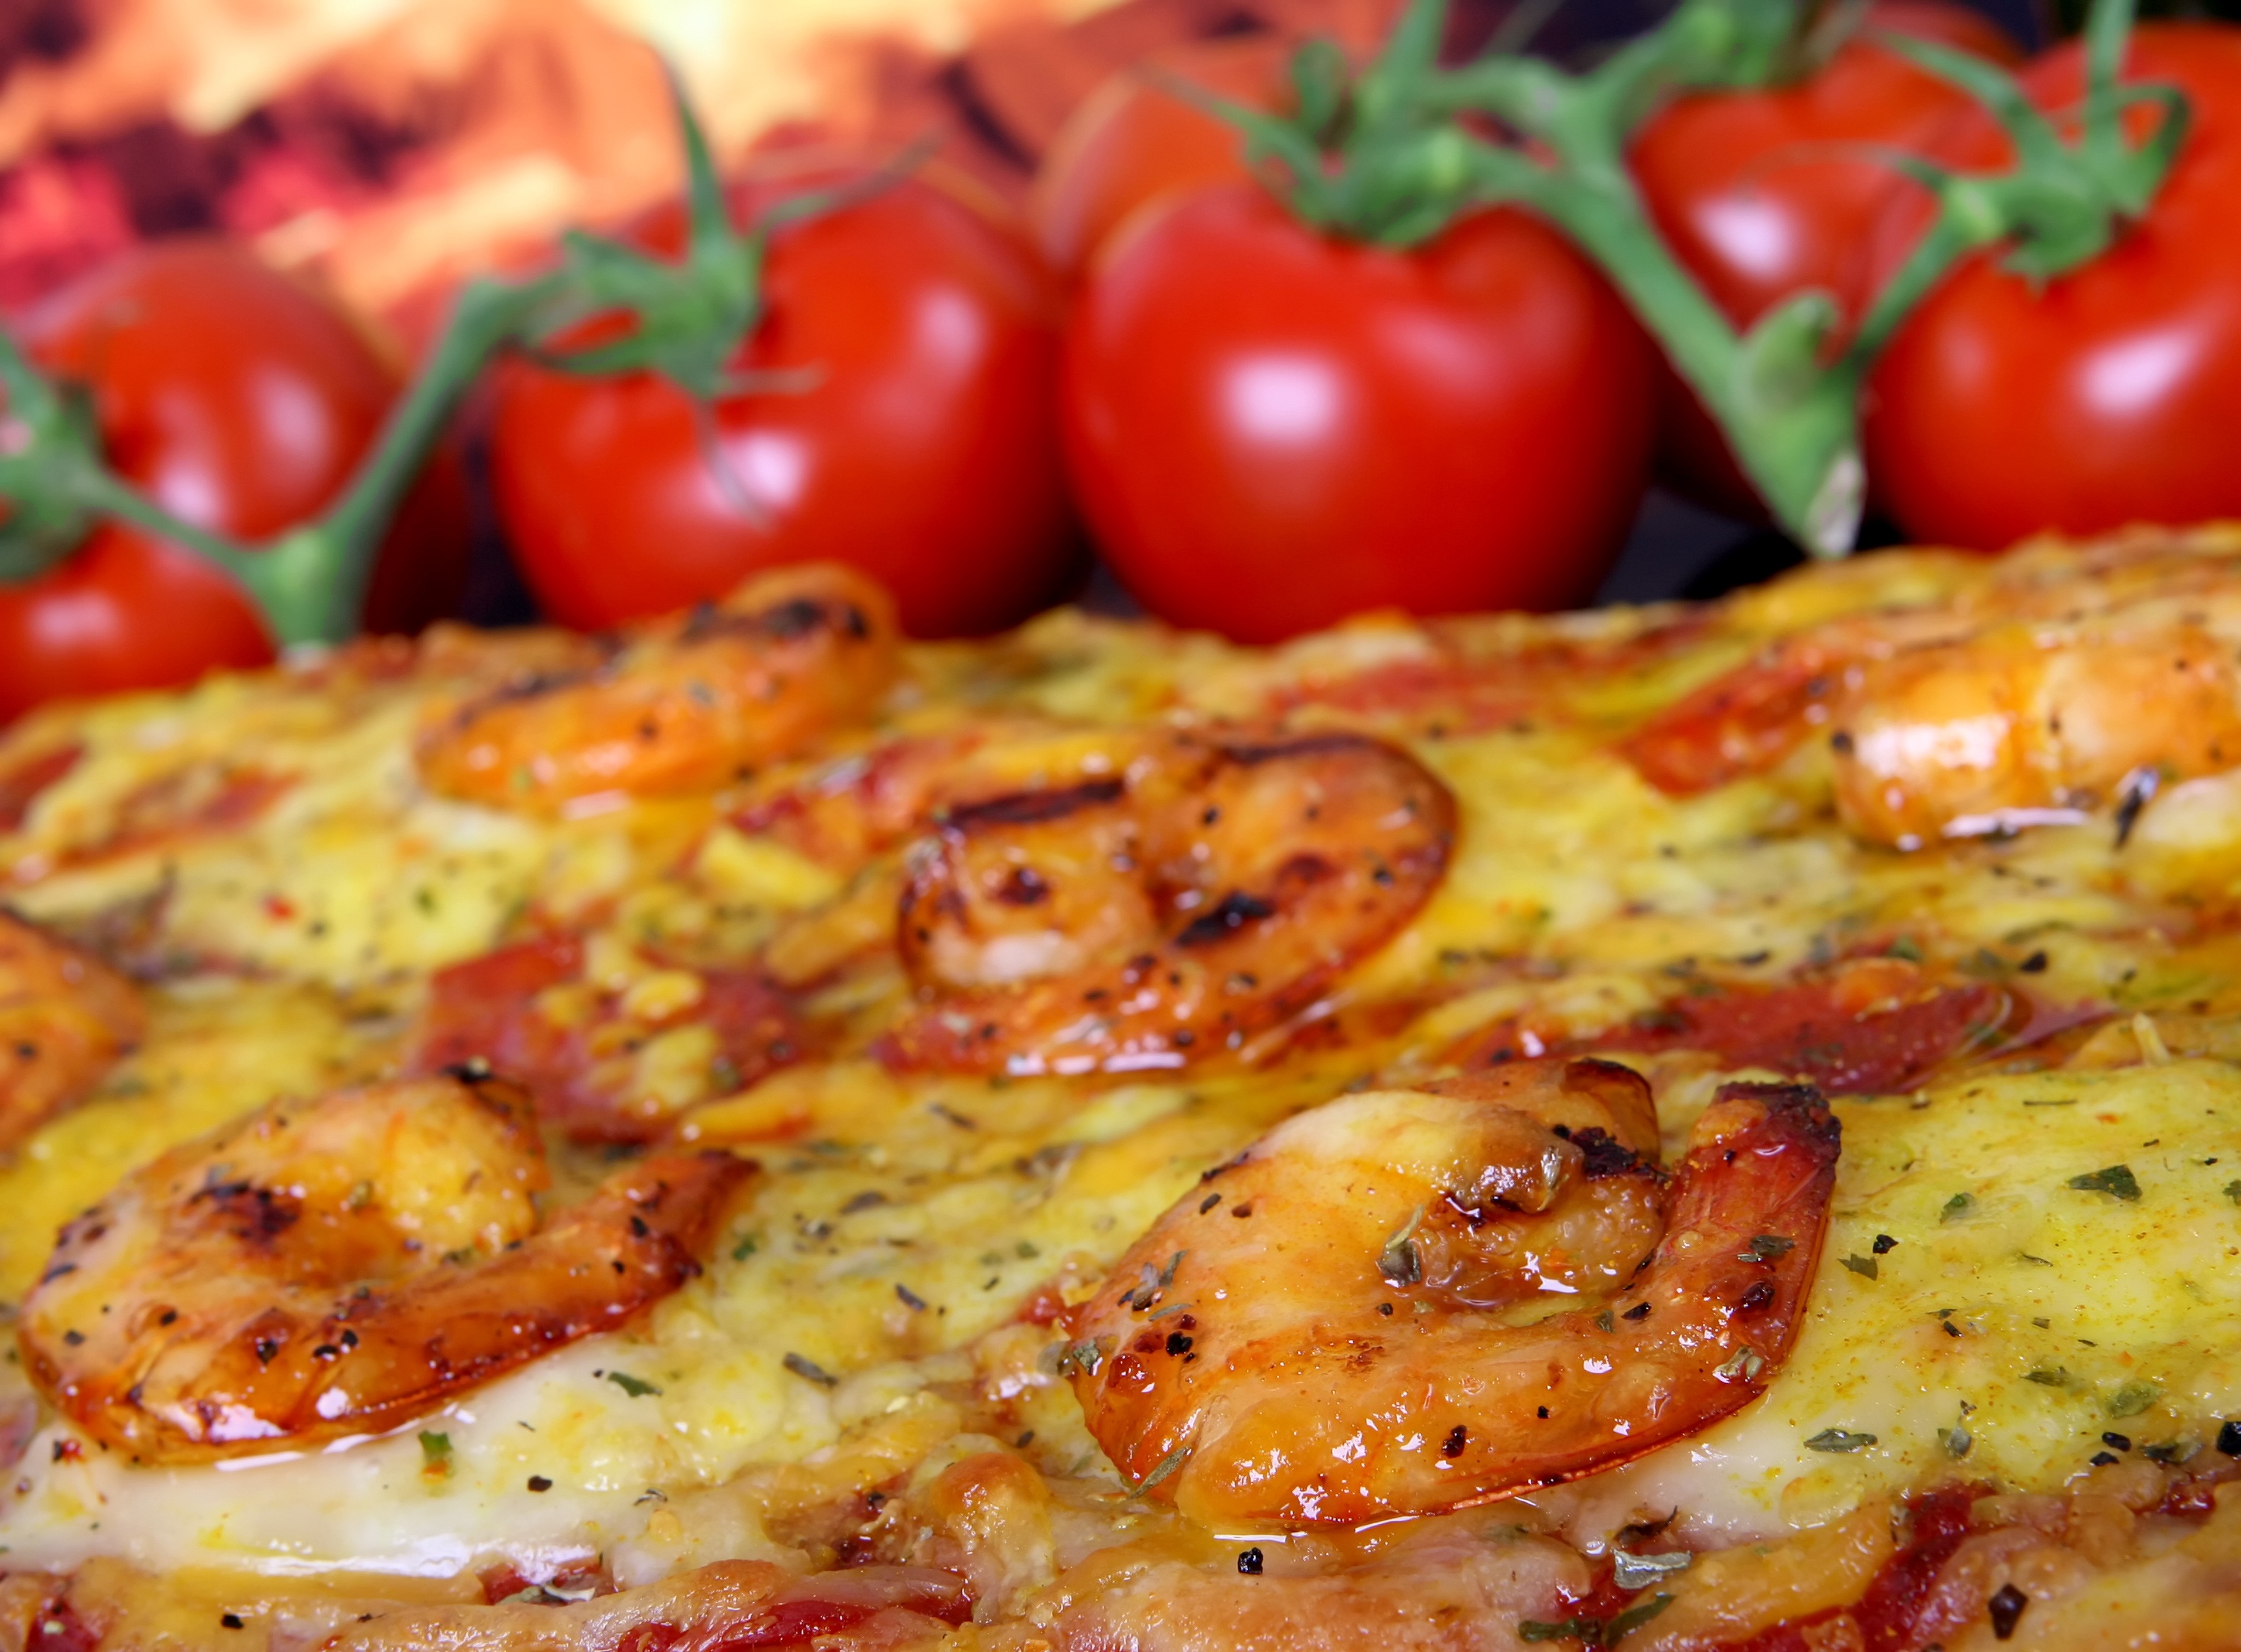
sea, wine, restaurant, summer, asian, rose, orange, dish, meal, food, green, chinese, red, produce, vegetable, tropical, natural, seafood, fresh, barbeque, flame, fire, weight, yellow, garden, fish, healthy, meat, cuisine, shellfish, bread, health, dough, pizza, tomato, shrimp, bacon, american, king, nutrition, japanese, tiger, vegetables, hot, spices, spicy, good, scallops, loss, diet, herbs, organic, grilled, prawns, flowering plant, italian food, land plant, wholesome